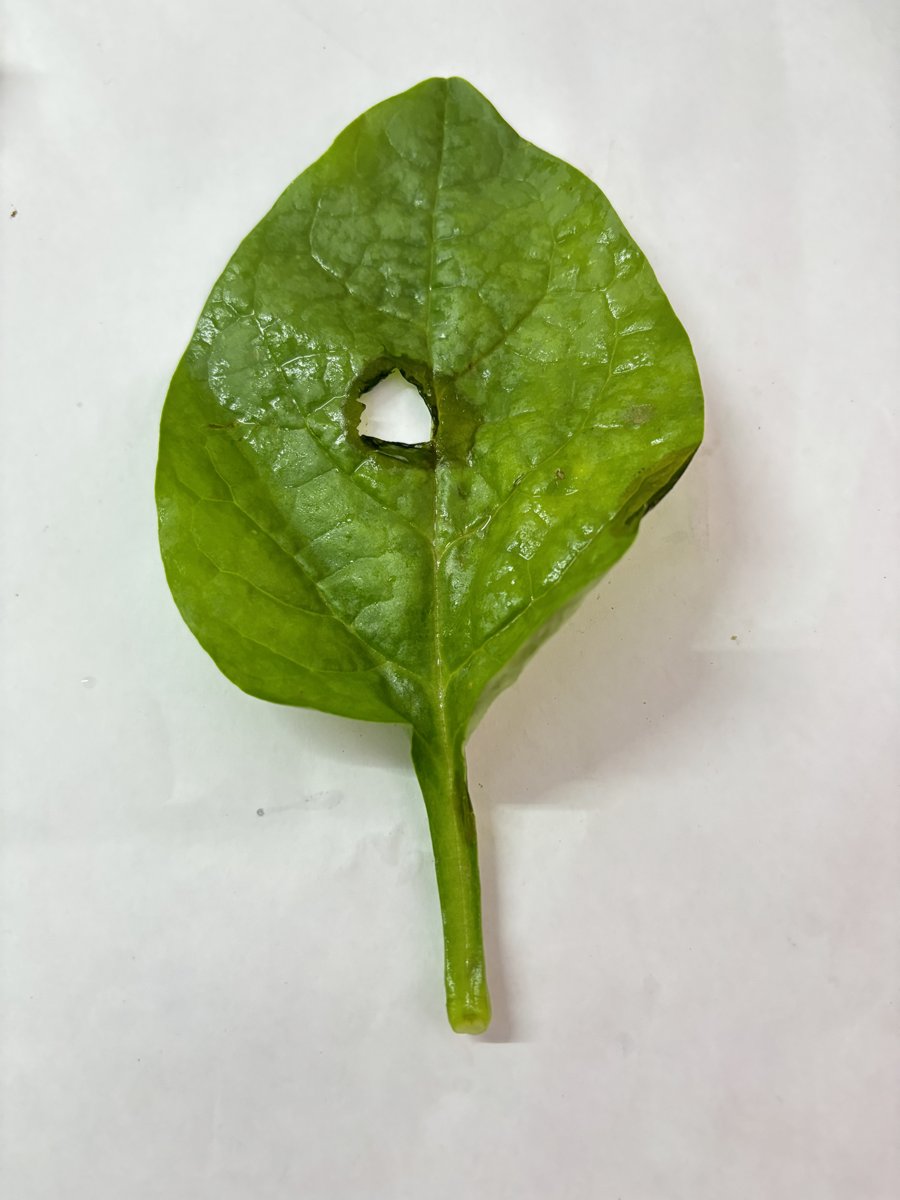
Label: Pest-Damage